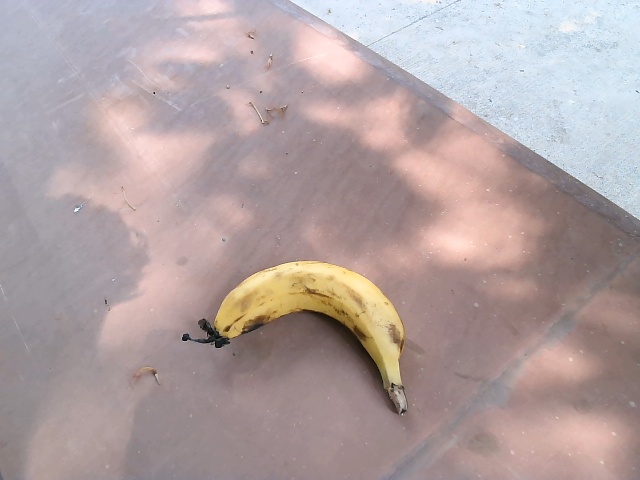
Label: Ripe_Banana